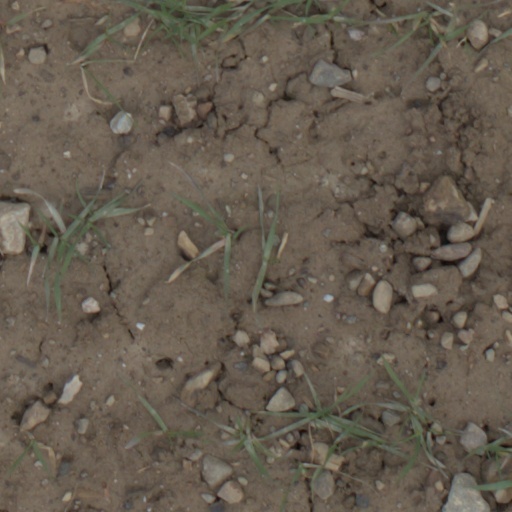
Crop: wheat